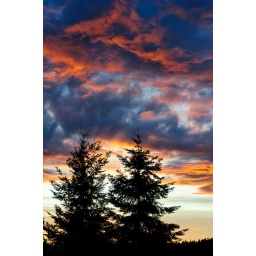
Today's sunset was just beautiful. Got home just in time to take a few shots, walking around the house.